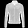
Label: Coat